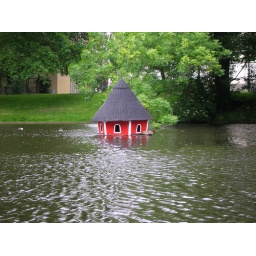
A duck house in Wallenlangen park in Bremen. This river is formed by the old moat surrounding the city.